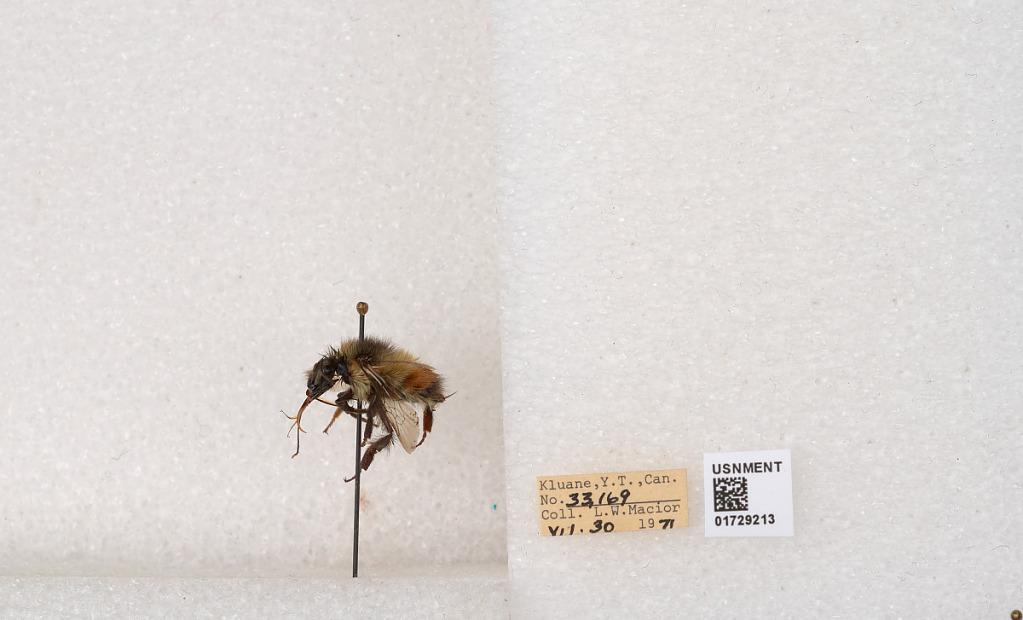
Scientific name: Bombus flavifrons Cresson
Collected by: L. Macior
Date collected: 1971-7-30
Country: Canada
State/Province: Yukon Territory
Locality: Kluane National Park and Reserve
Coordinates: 60.7493, -139.504